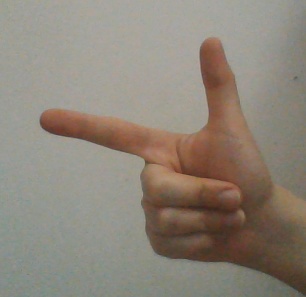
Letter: yaa